Bardaskan

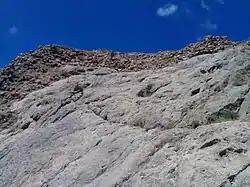
Qal'eh Dokhtar, Khooshab

Rahmanniyeh Castle is a historical castle located in Bardaskan County in Razavi Khorasan Province, The longevity of this fortress dates back to the 8th to 12th centuries AH.